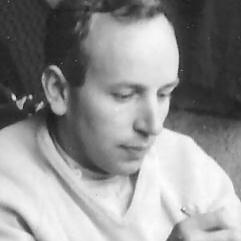
Age: 29